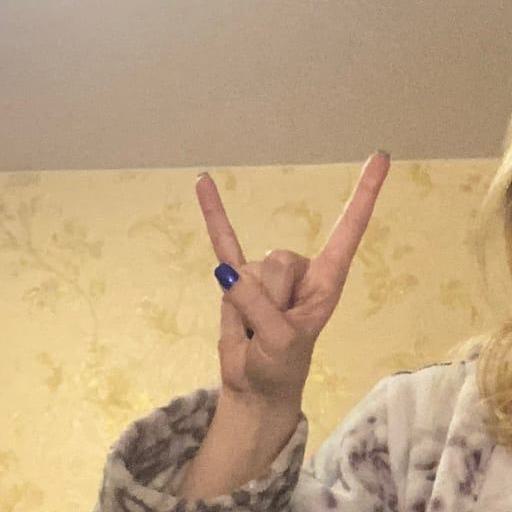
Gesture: rock